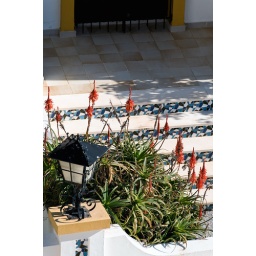
Aloe Vera plants in flower